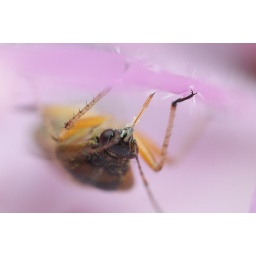
Small plant bug in a rhododendron flower